Civil defense

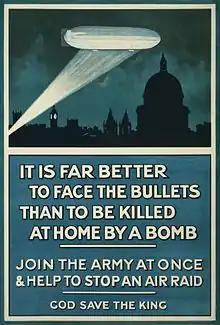
British First World War poster, bringing attention to the threat posed by aerial bombardment from German Zeppelins

The advent of civil defense was stimulated by the experience of the bombing of civilian areas during the First World War. The bombing of the United Kingdom began on 19 January 1915 when German zeppelins dropped bombs on the Great Yarmouth area, killing six people. German bombing operations of the First World War were surprisingly effective, especially after the Gotha bombers surpassed the zeppelins. The most devastating raids inflicted 121 casualties for each ton of bombs dropped; this figure was then used as a basis for predictions.